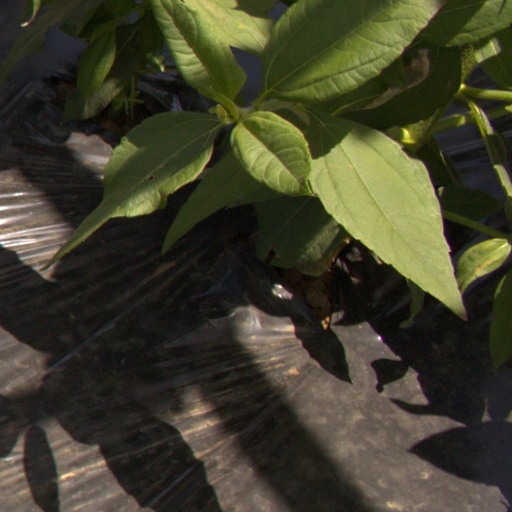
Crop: Jerusalem artichoke